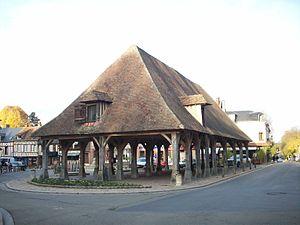
Halles en bois du XVIIe siècle, restaurées en 1776 par le duc de Penthièvre.
Lyons-la-Forêt est une commune française située dans le département de l'Eure, en région Normandie. Elle compte parmi « Les Plus Beaux Villages de France ».
Cet article recense les localités qui adhèrent à l'association Les Plus Beaux Villages de France.
Cet article recense une partie des monuments historiques de l'Eure, en France.